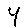
Label: 4